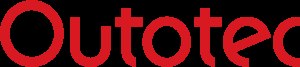
Outotec
Outotecs logo
Outotec Oyj er en finsk virksomhed med hovedsæde i Espoo. Koncernen tilbyder teknologier og services indenfor metal og mineralbearbejdningsindustrien. Fokus er på fremstilling af maskiner og udvikling af metoder, som faciliterer de forskellige trin i metaludvinding og mineralforarbejdning fra malm til rent metal eller mineral, herunder slibning og fysisk adskillelse af malm og smeltning og udvaskning af grundmetaller og ædelmetaller. Der tilbydes også ingeniørarbejde og produktservicering.